High-performance liquid chromatography

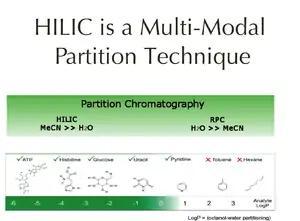
HILIC partition technique useful range

High-performance liquid chromatography (HPLC), formerly referred to as high-pressure liquid chromatography, is a technique in analytical chemistry used to separate, identify, and quantify specific components in mixtures. The mixtures can originate from food, chemicals, pharmaceuticals, biological, environmental and agriculture, etc., which have been dissolved into liquid solutions.